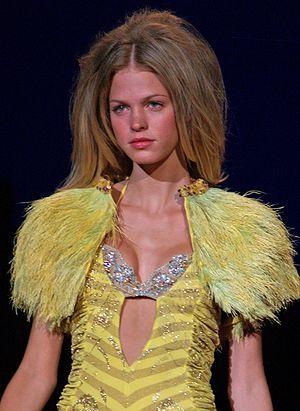
Erin Heatherton est un mannequin américain. Elle a été une égérie de la marque de lingerie Victoria's Secret entre 2010 et 2013. Elle est connue pour ses taches de rousseur.